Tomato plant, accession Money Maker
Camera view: bottom (45 deg); turntable rotation: 210 degrees
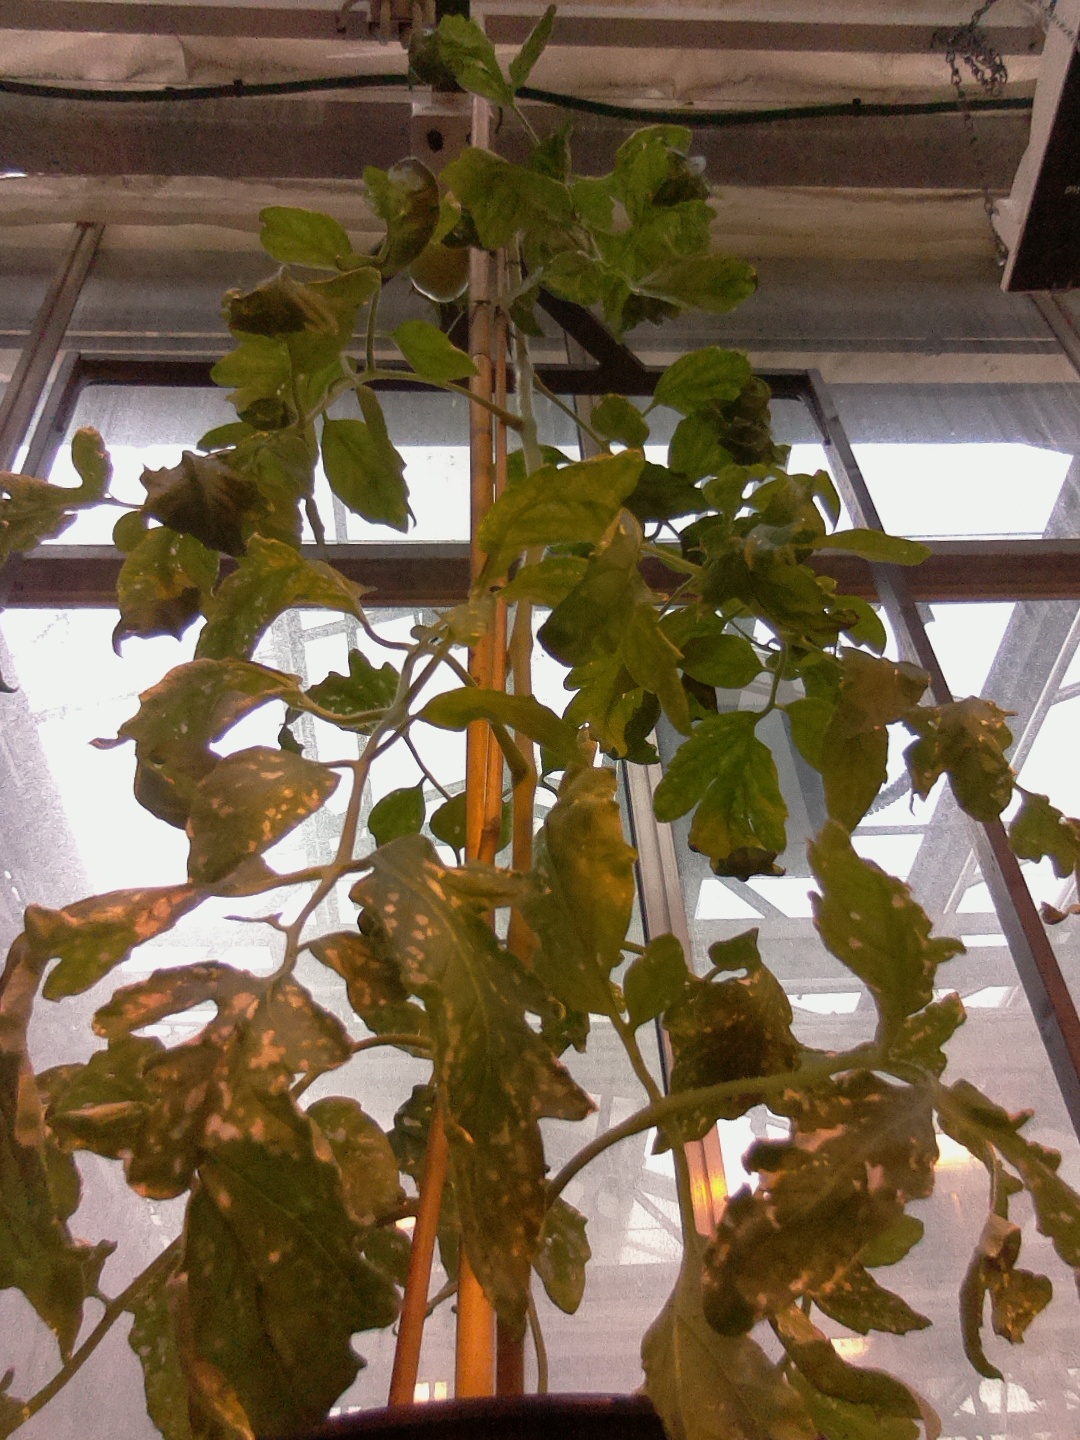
BBCH growth stage 75: 50%-60% of final fruit size